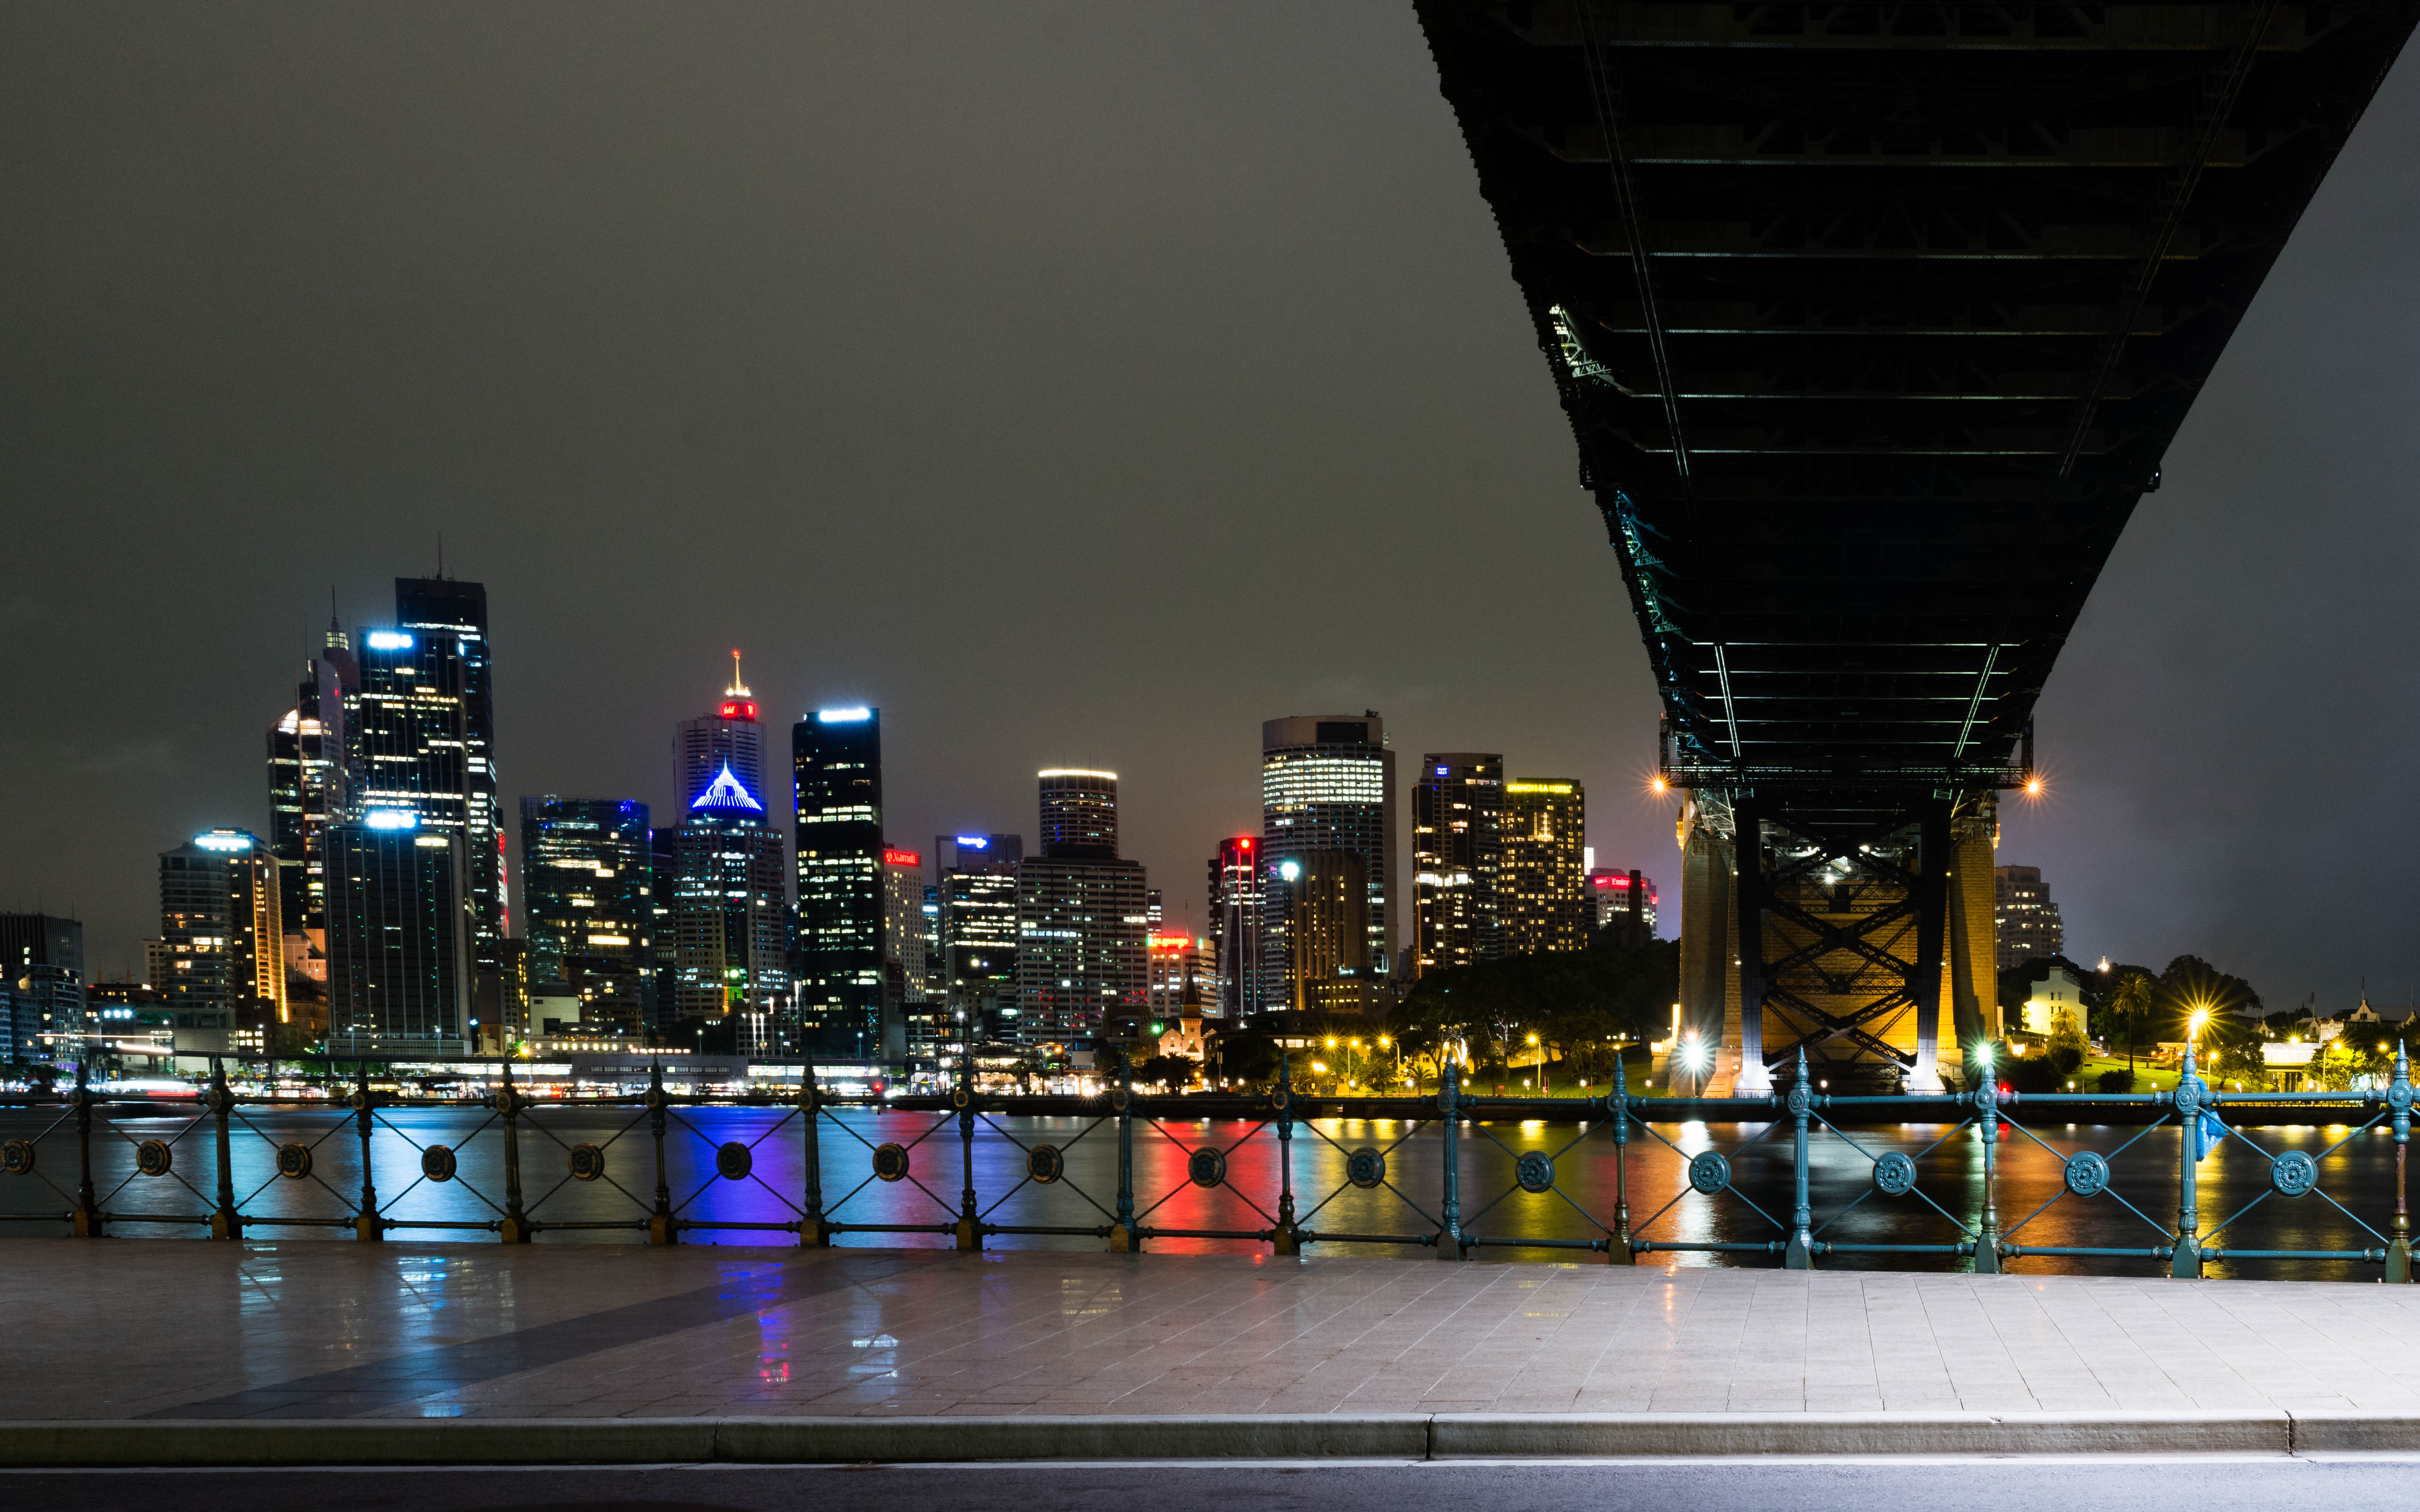
light, skyline, night, view, city, skyscraper, cityscape, downtown, dusk, evening, reflection, sydney, landmark, harbour, nikon, australia, lights, sydneyharbourbridge, sydneyharbour, metropolis, harbourbridge, citysky, urban area, human settlement, atmosphere of earth, metropolitan area